Nicklas Bärkroth

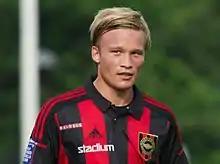
Bärkroth in 2014, while at Brommapojkarna

Bärkroth became the youngest player ever to play in the highest Swedish football league, Allsvenskan, at 15 years, seven months and 14 days old when he started in IFK Göteborg's match against IF Brommapojkarna on 2 September 2007. The record was previously held by Peter Dahlqvist, who was 15 years, nine months and five days when he made his debut for Örgryte IS in 1971 against IFK Norrköping, they were the only two 15-year-olds ever to play in the history of Allsvenskan, until Sead Hakšabanović in 2015.